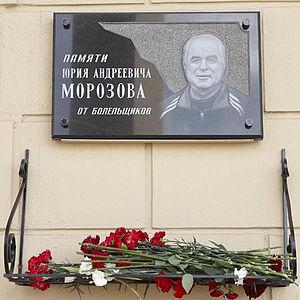
Iouri Andreïévitch Morozov est un footballeur et entraîneur de football soviétique et russe né le 13 mai 1934 à Siniavino et mort le 15 février 2005 à Saint-Pétersbourg.